Tamang Selo

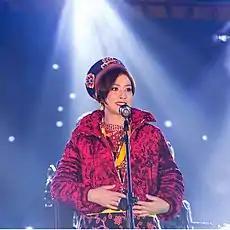
Nepali and Tamang folk singer

Hira Devi Waiba is hailed as the pioneer of Nepali folk songs and Tamang Selo. Her song "Chura ta Hoina Astura" (Nepali: चुरा त होइन अस्तुरा) is said to be the first Tamang Selo ever recorded. Waiba has sung nearly 300 songs in a career spanning 40 years. Waiba's children Navneet Aditya Waiba and Satya Aditya Waiba have carried the legacy further by continuing on her footsteps. Navneet and Satya are the only individuals in the Nepali folk music genre who produce authentic traditional Nepali folk songs without adulteration or modernisation.